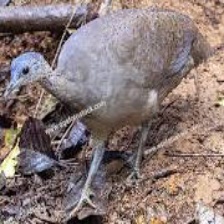
Species: GREAT TINAMOU
Scientific name: TINAMUS MAJOR